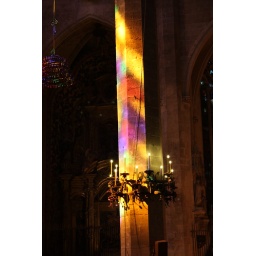
This was inside the amazing cathedral in Palma, the sunglight was coming through the stained glass windows and making amazing patterns on the floor